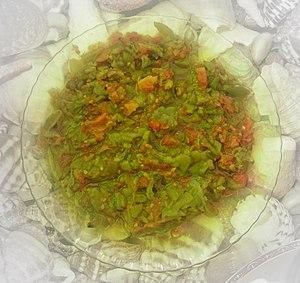
Un plat de hmiss, fait de poivrons et de tomates, assaisonnés d'huile d'olive.
La cuisine algérienne se caractérise par une richesse tirée de la production terrestre et marine. C'est une cuisine méditerranéenne et nord-africaine ayant pour substrat la cuisine berbère. Elle offre une composante de mets variés selon les régions et selon les saisons, ce qui donne une palette culinaire très diversifiée. Cette cuisine qui fait appel à une multitude de produits, reste tout de même celle des légumes et céréales qui, depuis toujours, sont produites avec abondance dans le pays, autrefois appelé « grenier de Rome » puis « grenier de l'Europe ». De plus, le passé riche de l'Algérie a contribué à l'acheminement d'une abondance de mets originaires de différentes périodes et régions du monde. En effet, les conquêtes ou les déplacements démographiques vers le territoire algérien ont été l'un des principaux facteurs d'échanges entre les différents peuples. Parmi toutes les spécialités dont dispose l'Algérie, les plus fameuses sont le couscous, reconnu comme plat national, ainsi que les pâtisseries traditionnelles qualifiées de « pâtisseries orientales » dans les pays occidentaux.
Le hmiss ou felfel b'tomatich, ifelfel en Kabylie, felfla dans la région d'Oran, est une salade algérienne à base de poivrons et de tomates grillés, hachés, mélangés et assaisonnés d'huile d'olive.